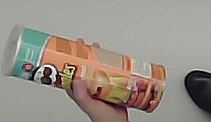
Product: pringles_paprika